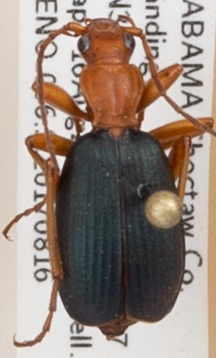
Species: Brachinus alternans
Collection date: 2017-08-16
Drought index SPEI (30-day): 0.512
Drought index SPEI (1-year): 0.422
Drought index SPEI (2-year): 0.9